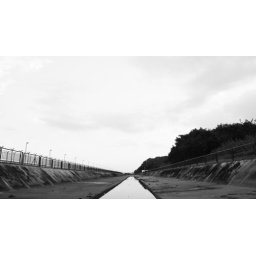
beside the airport runway, a large canal with forest trees on the right.